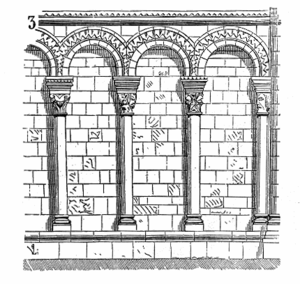
Arkade
Blændingsarkader fra St. Madeleine Chateaudun
En arkade er en række sammenhængende, bueformede åbninger i mur- eller træværk. Ordet anvendes også om en søjlerækken med buer over. Ordet kommer af det latinske arcus, der betyder bue. I middelalderens arkitektur danner arkaden den nederste etage i midterskibets vægge, triforium den midterste etage og klerestorievinduene den øverste.